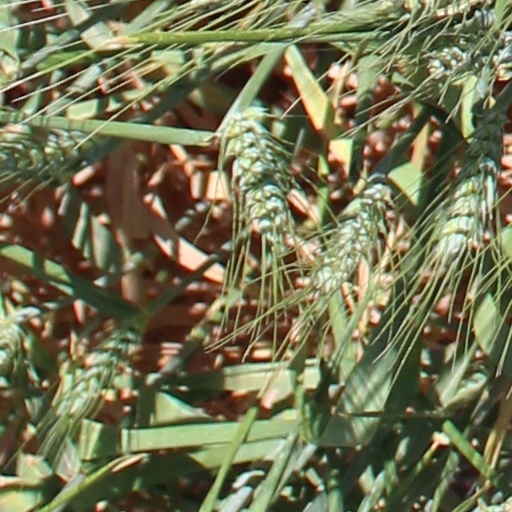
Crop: wheat